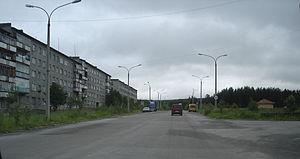
Revda est une commune urbaine de l'oblast de Mourmansk, en Russie. Sa population s'élevait à 7 923 habitants en 2019.